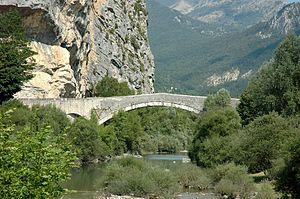
Pont du Roc (Castellane)